Restoration of the Everglades

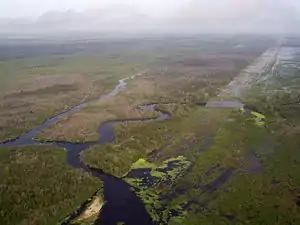
A portion of the C-38 canal, finished in 1971, now backfilled to restore the Kissimmee River floodplain to a more natural state

An ongoing effort to remedy damage inflicted during the 20th century on the Everglades, a region of tropical wetlands in southern Florida, is the most expensive and comprehensive environmental repair attempt in history. The degradation of the Everglades became an issue in the United States in the early 1970s after a proposal to construct an airport in the Big Cypress Swamp. Studies indicated the airport would have destroyed the ecosystem in South Florida and Everglades National Park. After decades of destructive practices, both state and federal agencies are looking for ways to balance the needs of the natural environment in South Florida with urban and agricultural centers that have recently and rapidly grown in and near the Everglades.